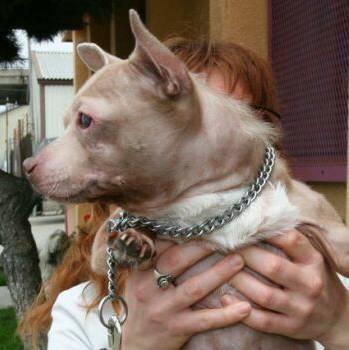
dog